Question: Please indicate a possible affordance area of fork that can be used for holding
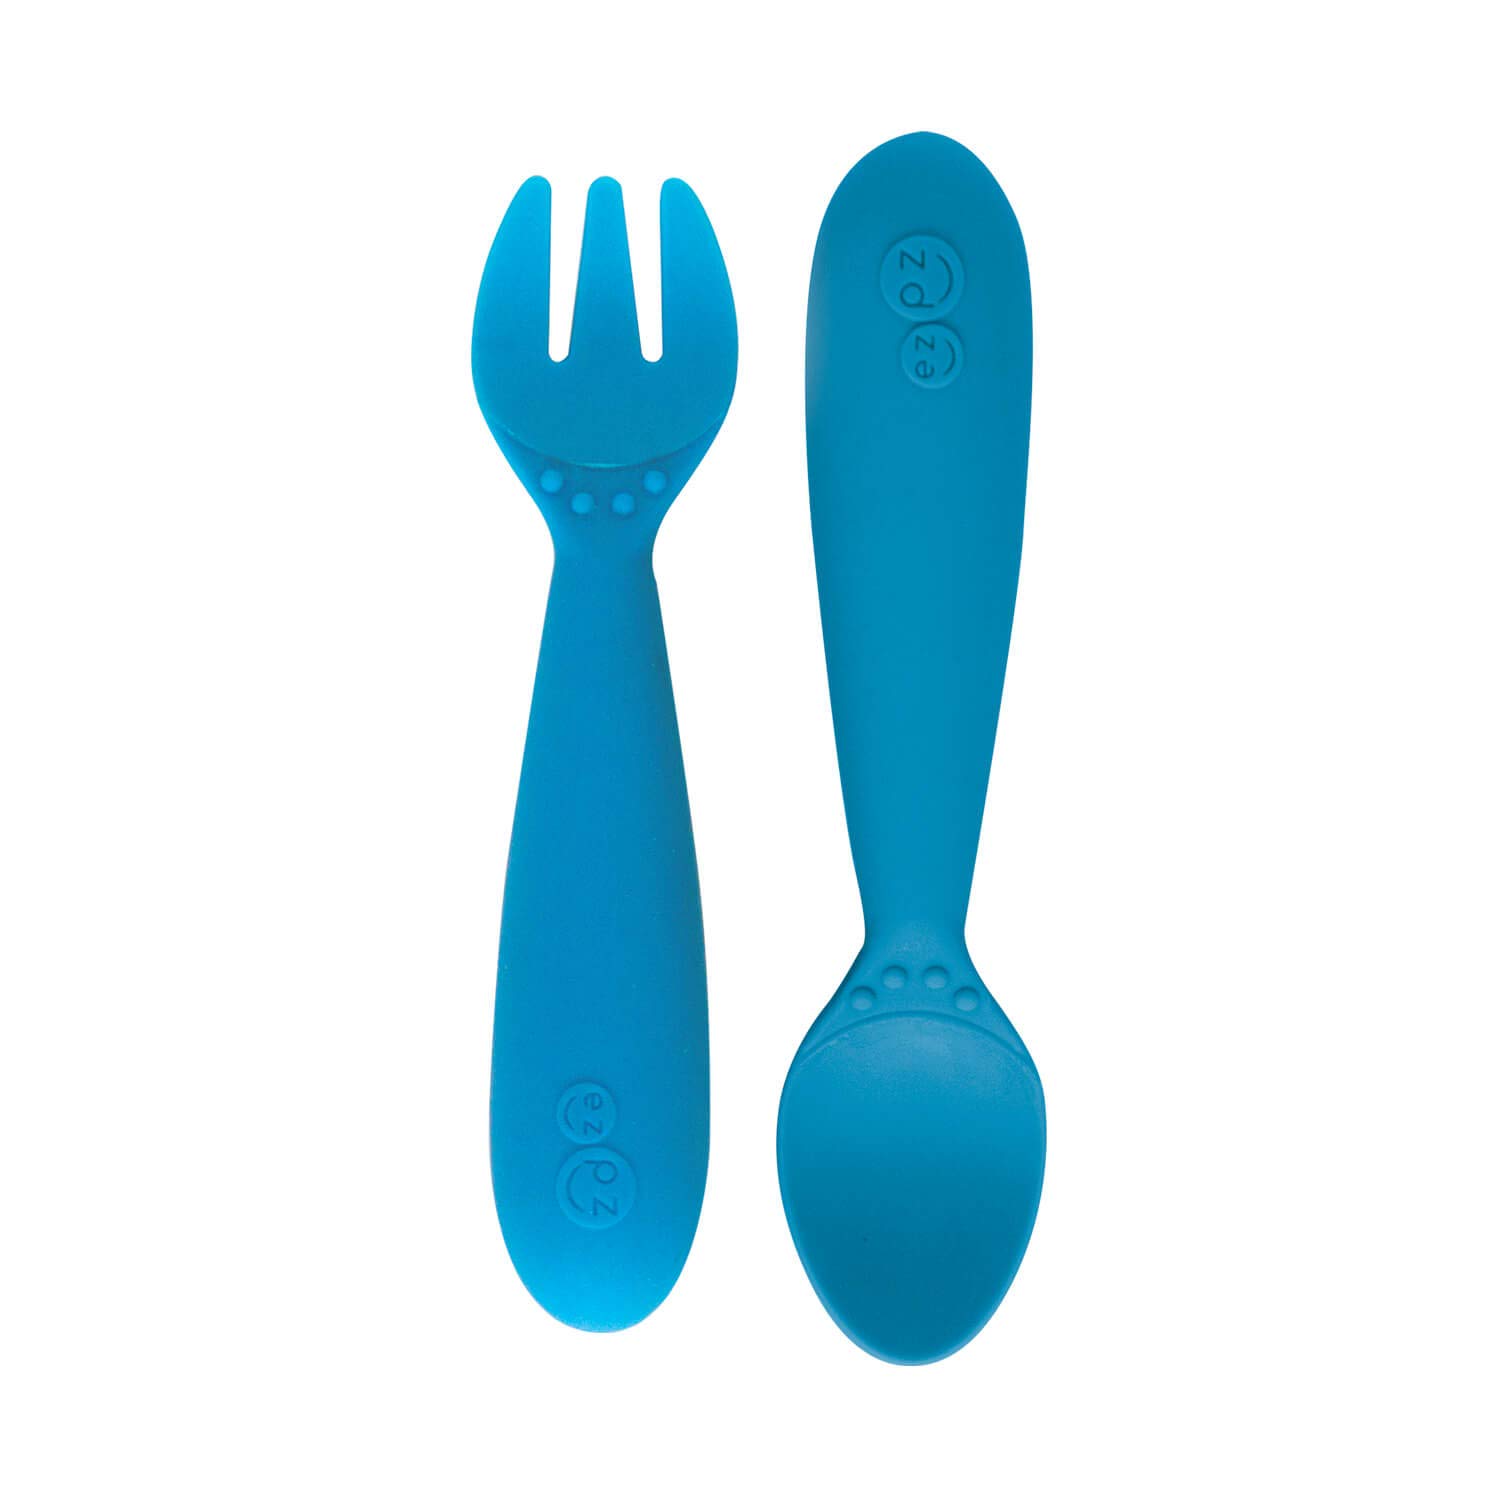
Answer: [794.408, 134.868, 1044.408, 786.184]